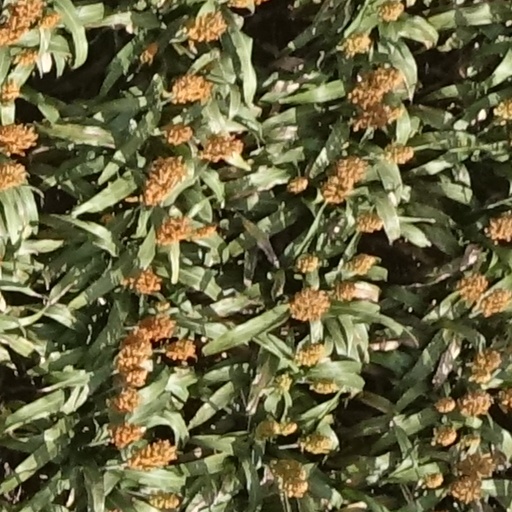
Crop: sorghum